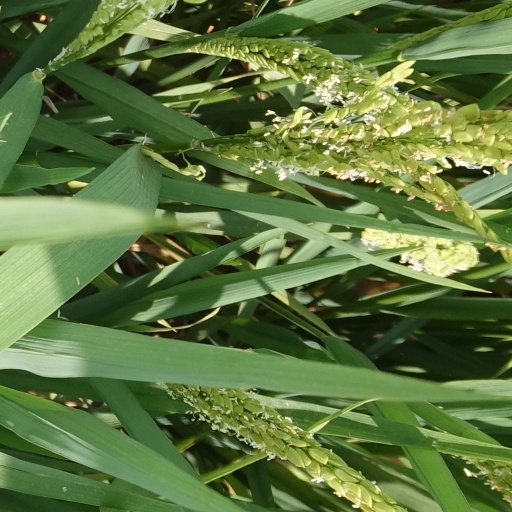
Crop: rice